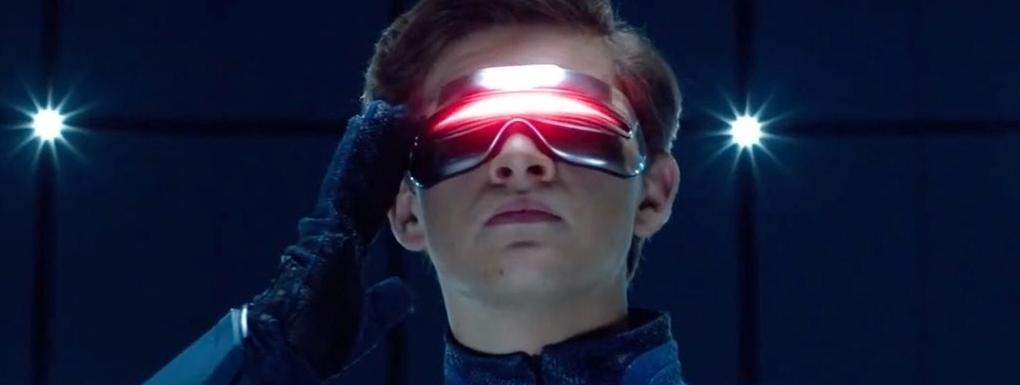
Gender: men